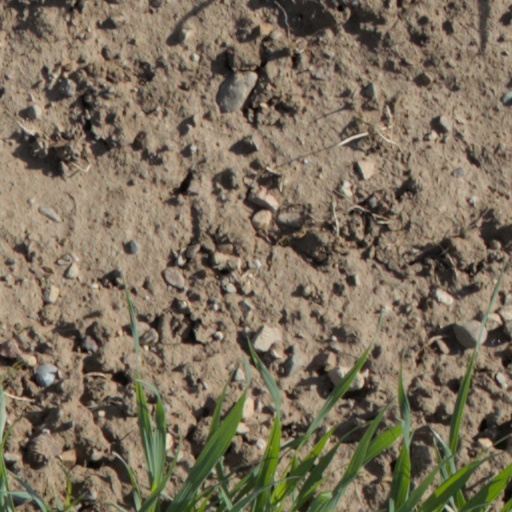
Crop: wheat